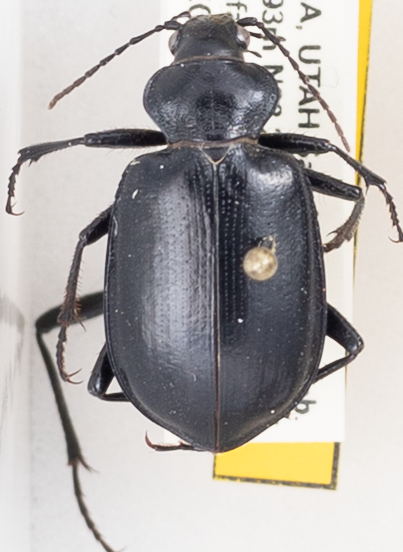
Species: Calosoma sponsa
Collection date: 2019-06-25
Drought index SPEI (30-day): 0.798
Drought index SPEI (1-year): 0.9
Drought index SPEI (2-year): -0.71